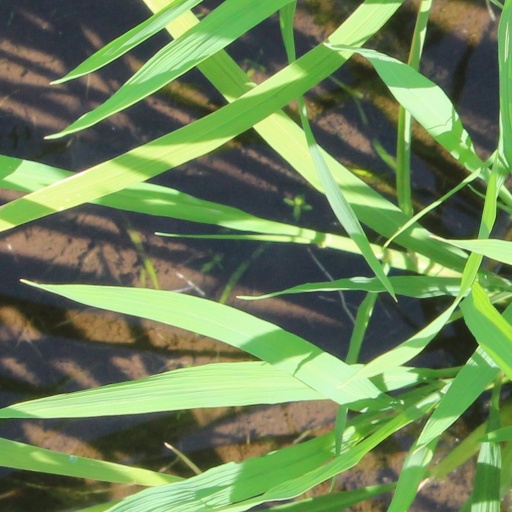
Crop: rice